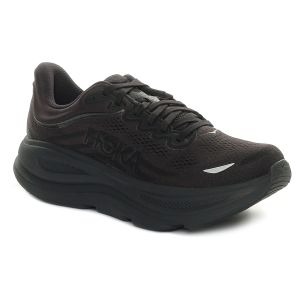
Hoka Scarpa da Running Uomo  Bondi 9 Nero
Prezzo: 180,00 €